Elbow dysplasia

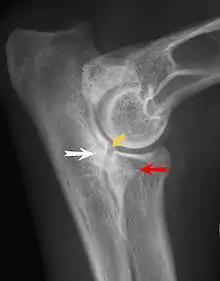
Fragmentation of the medial coronoid process

Conservative therapies include NSAIDs, pain medication, weight management and exercise restrictions.